Dene Halatau

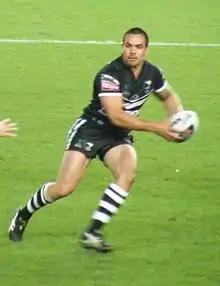
Halatau playing for New Zealand at the 2008 RLWC

In Round 15 against the Brisbane Broncos at Suncorp Stadium, Halatau played his 100th NRL career match and scored a try in the Tigers 19–18 loss. Halatau finished the 2008 NRL season with him playing in 22 matches and scoring three tries.